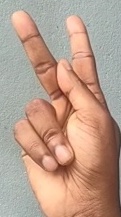
ASL sign: K